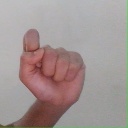
अक्षर: घ